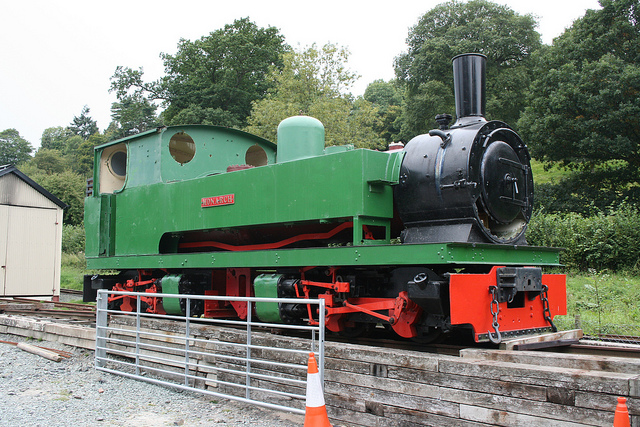
A photo of a green and red train on a set of tracks.

A green train parked in front of a train station.

An engine car of a train sitting on the tracks.

A green train that is sitting on the tracks.

a green train is outside on the rails